Subversive Festival

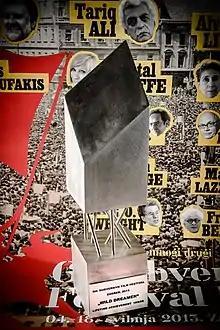
Wild Dreamer Award

The sixth edition of the Subversive Film Festival (in 2013) introduced competition categories for contemporary European and international films, selected by the artistic director Dragan Rubeša. The first Wild Dreamer Award for Lifetime Achievement was given to Oliver Stone, whose latest 10-hour-long series the "Untold History of the United States" was shown in the main film programme. The Wild Dreamer for Best Documentary Film went to Italian director Daniele Vicari for "". "The Land of Hope" by Japanese director Shion Sono, a story about a family whose father refuses to evacuate his sick wife from a radiation affected area, won the Best Feature Award. French filmmaker Sylvain George's "Vers Madrid" (en. "The Burning Bright!"), which documents demonstrations of the 15-M grassroots protest movement in Spain, was voted Best Film by the audience.